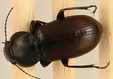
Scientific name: Amara alpina
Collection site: Niwot Ridge NEON (NIWO), plot NIWO_006